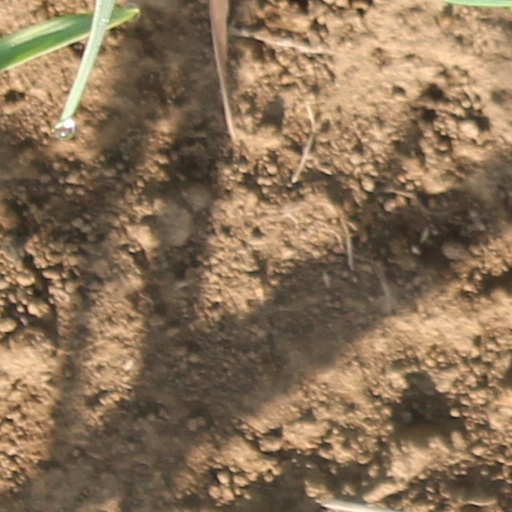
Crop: wheat